2008–09 Pittsburgh Penguins season

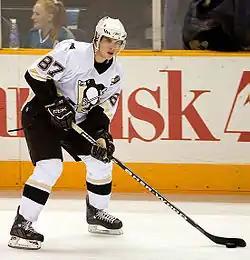
Sidney Crosby scored a hat-trick in Game 2 of the Conference Semifinals.

The Penguins drew a matchup with the Washington Capitals in the second round semi-finals. The anticipation for the series was high considering the rivalry between the teams and star players, most notably Sidney Crosby and Evgeni Malkin of the Penguins and Alexander Ovechkin and Alexander Semin of the Capitals. The first three games in the series were scheduled for national television in the U.S., with game one on NBC and games two and three on Versus.